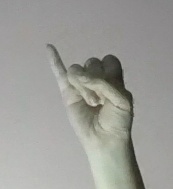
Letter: meem